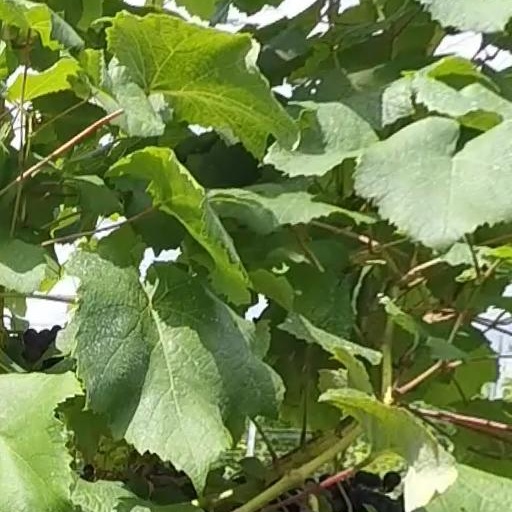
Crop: grape